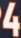
Number: 4